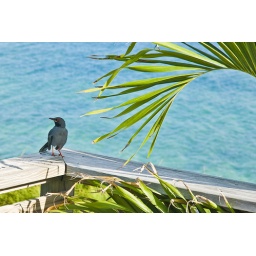
This guy hung out around the house we rented. This bird could be quite loud.